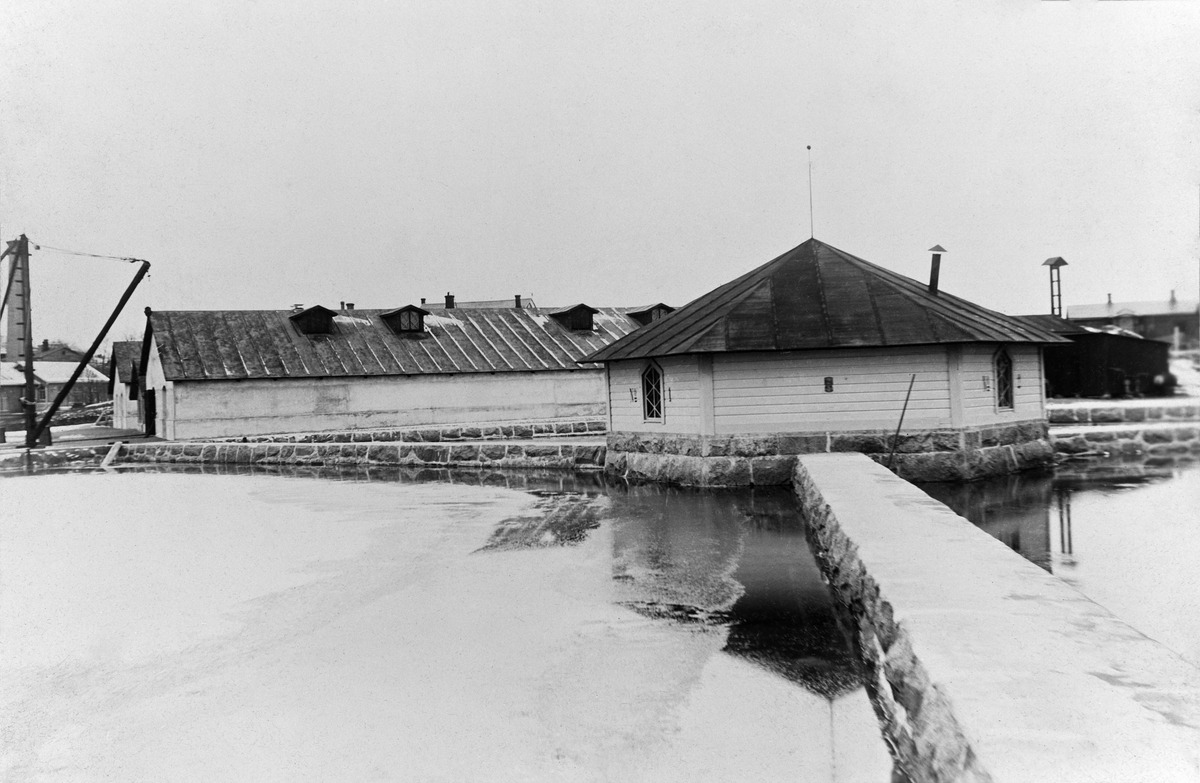
Vesilaitoksen Vanhankaupungin vanhimmat, avonaiset hidassuodatinaltaat Kuninkaankartanonsaarella
sisällön kuvaus: Vesilaitoksen Vanhankaupungin vanhimmat, avonaiset hidassuodatinaltaat Kuninkaankartanonsaarella. mustavalkoinen
Ajankohta: kuvausaika 1895
Paikka: Suomi, Uusimaa, Helsinki, Vanhakaupunki Helsinki, Viikintie 1
Aiheet: kunnallistekniikka vesihuolto, vedenlaatu